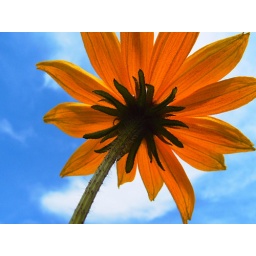
flower in the sky